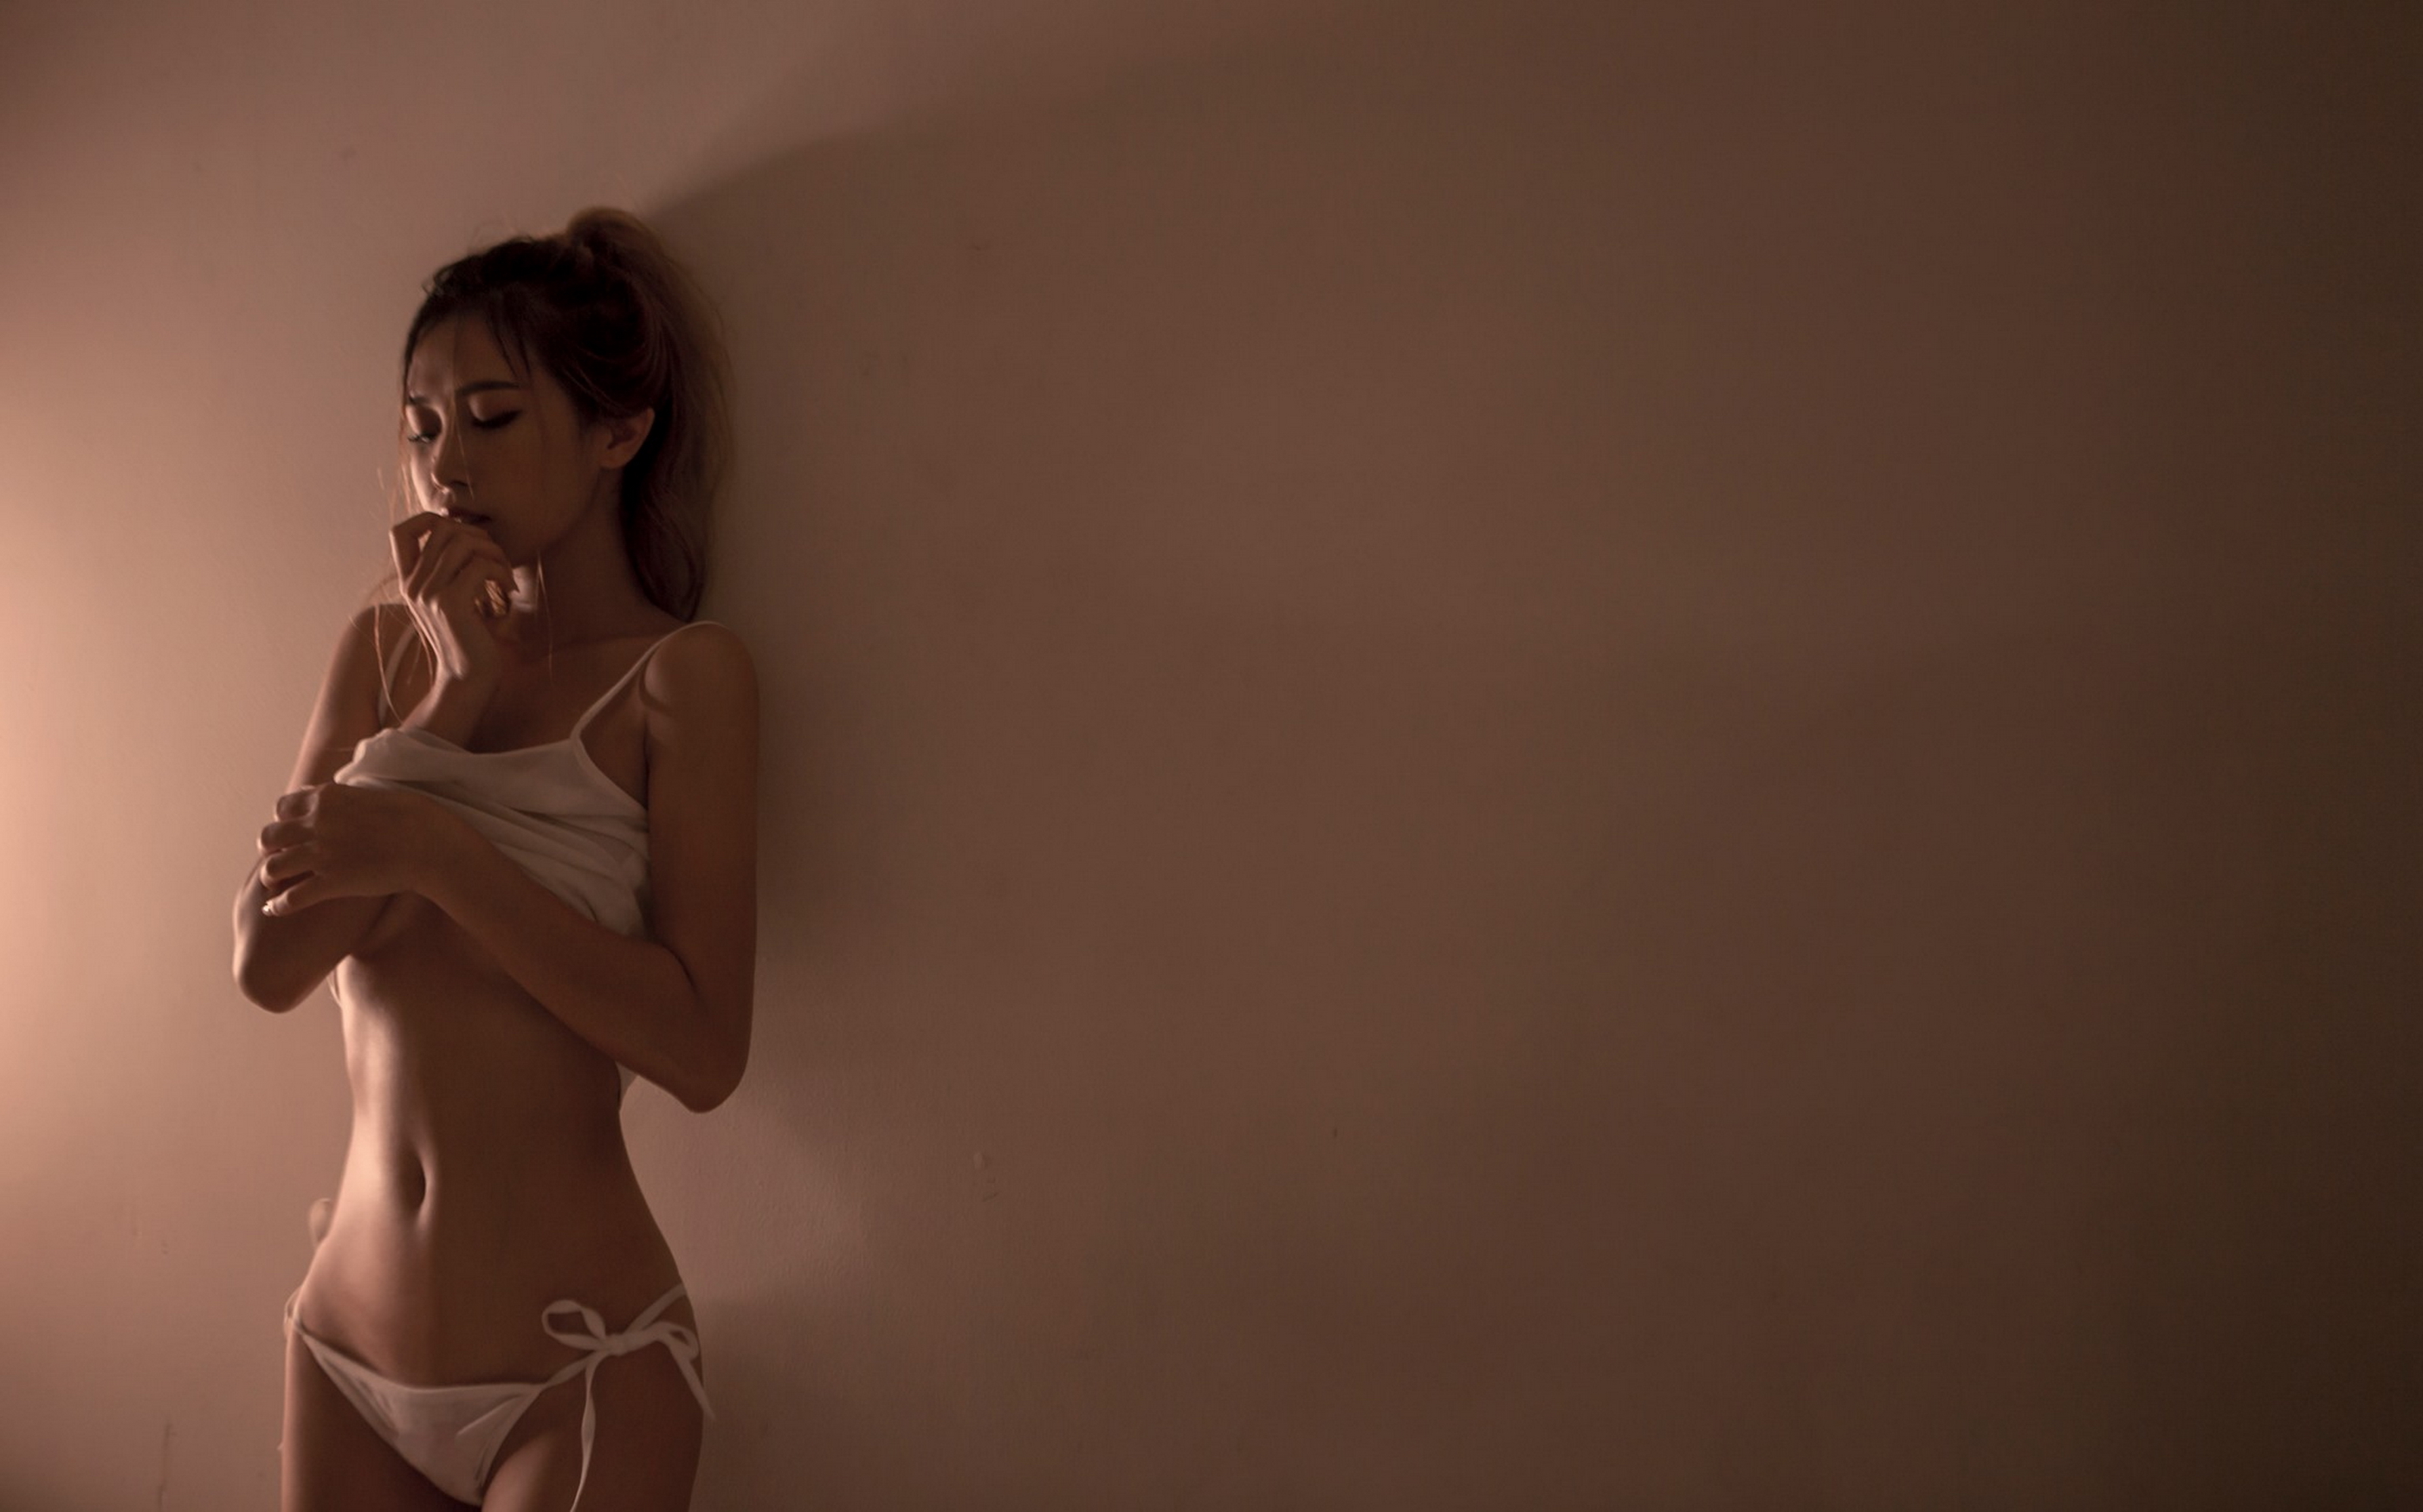
asian, girl, woman, wallpaper, sexy, models, photography, emotions, people, clothing, beauty, sweetness, portrait, skin, shoulder, yellow, standing, lingerie, arm, joint, model, art model, muscle, flash photography, undergarment, long hair, shadow, human leg, trunk, photo shoot, abdomen, stomach, style